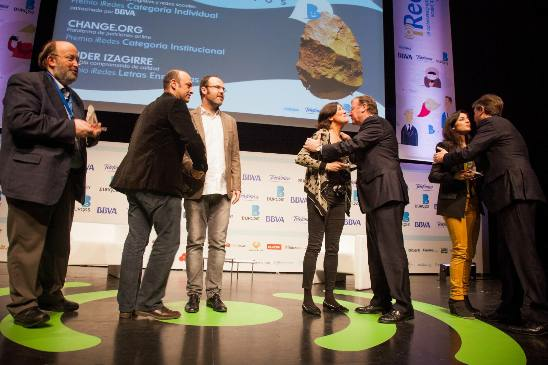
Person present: Yes